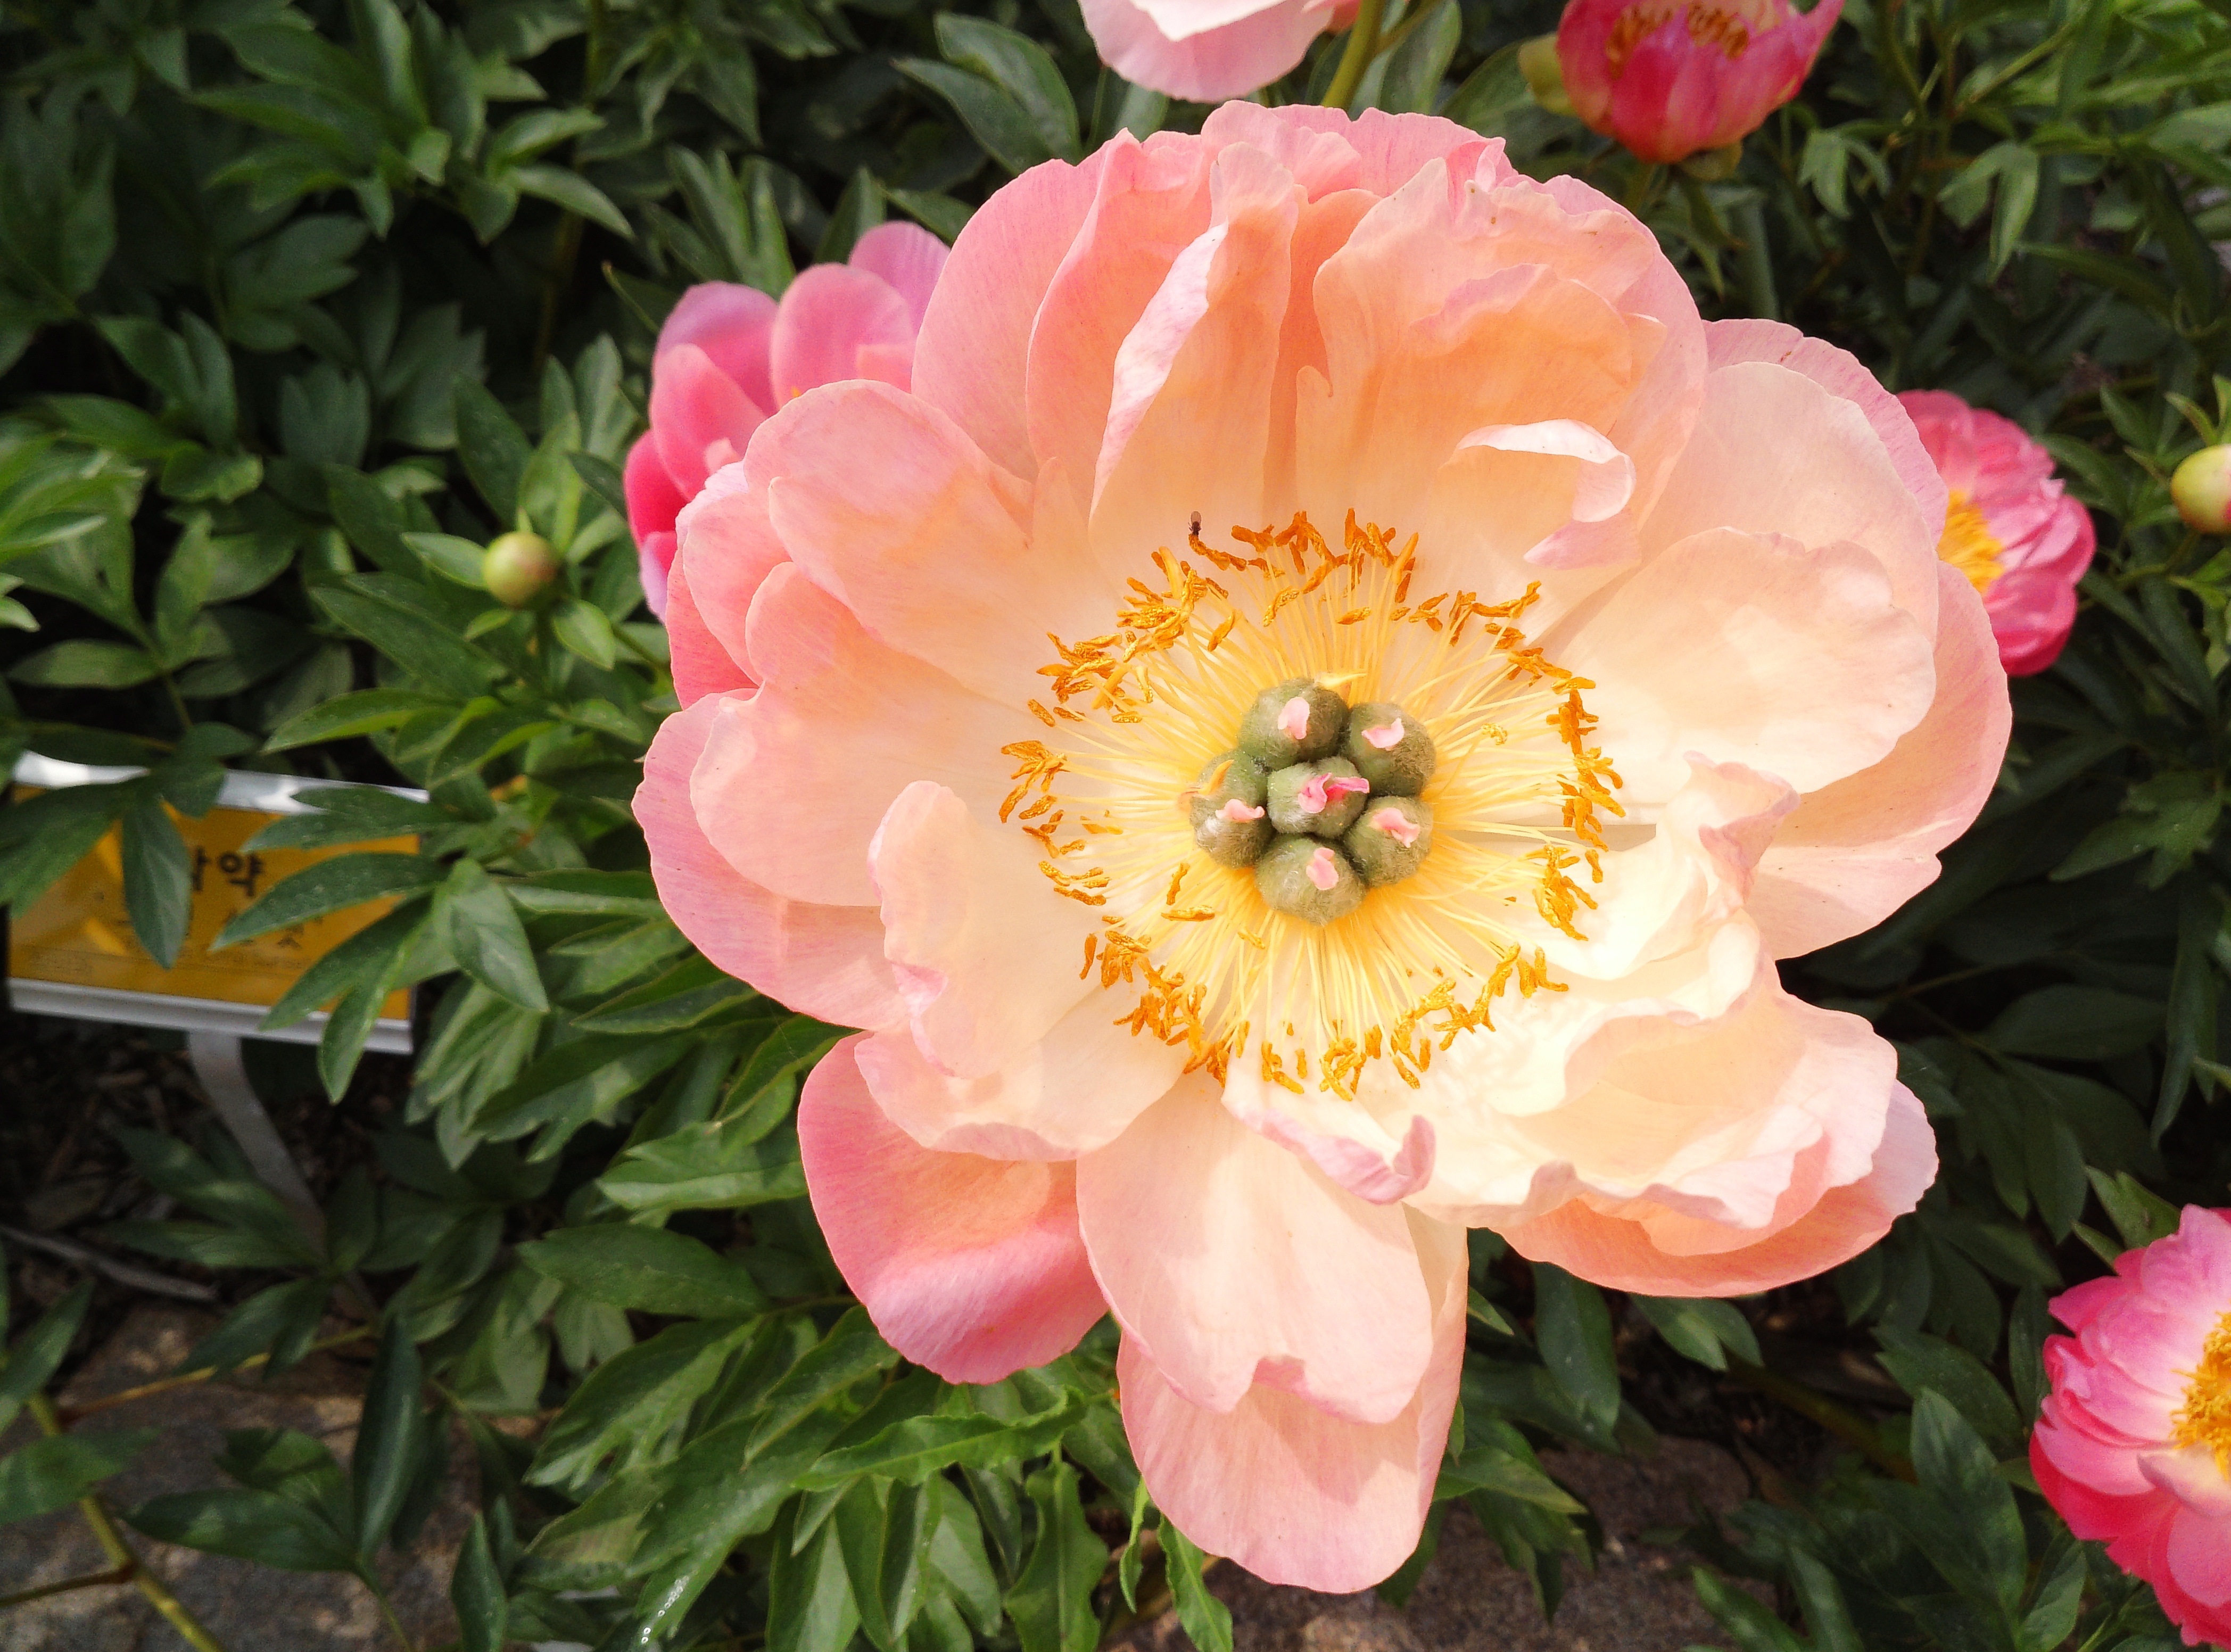
nature, plant, flower, petal, botany, garden, pink, flora, plants, flowers, peony, flowering plant, peonies, land plant